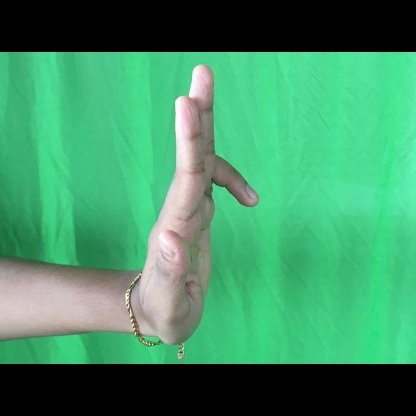
Mudra: Ardhapathaka